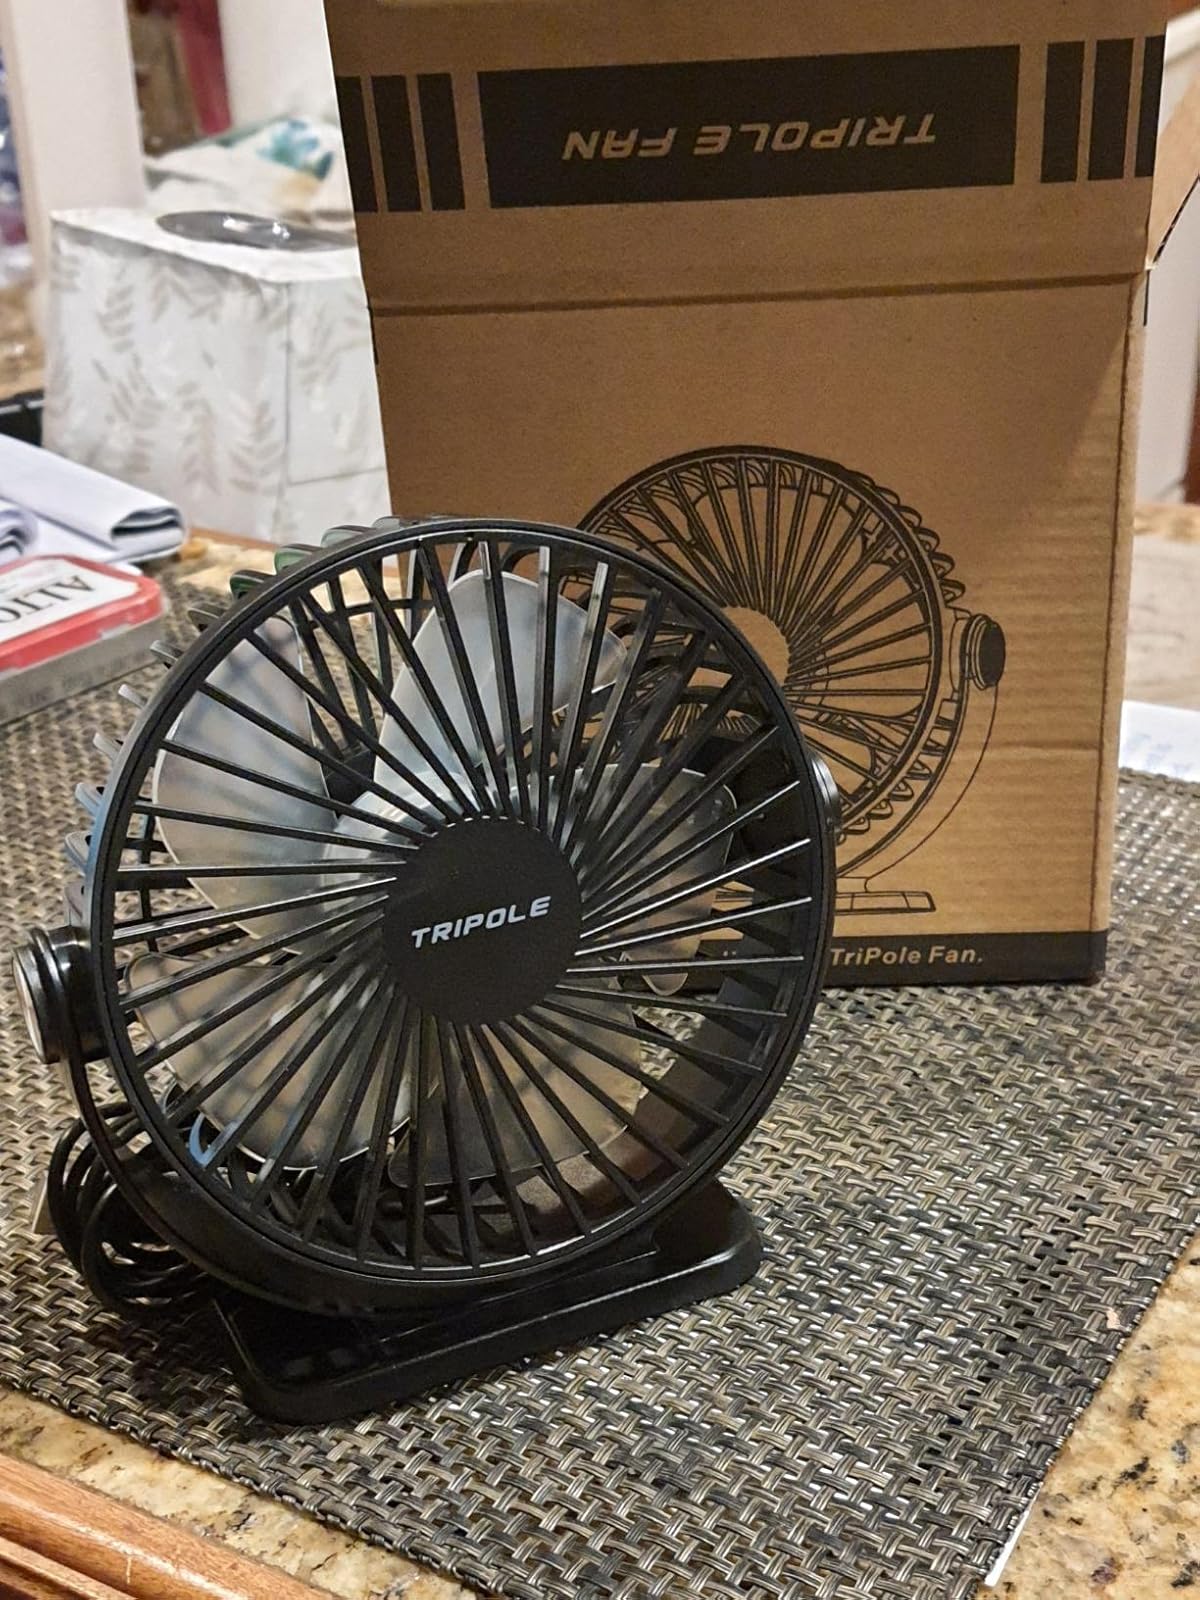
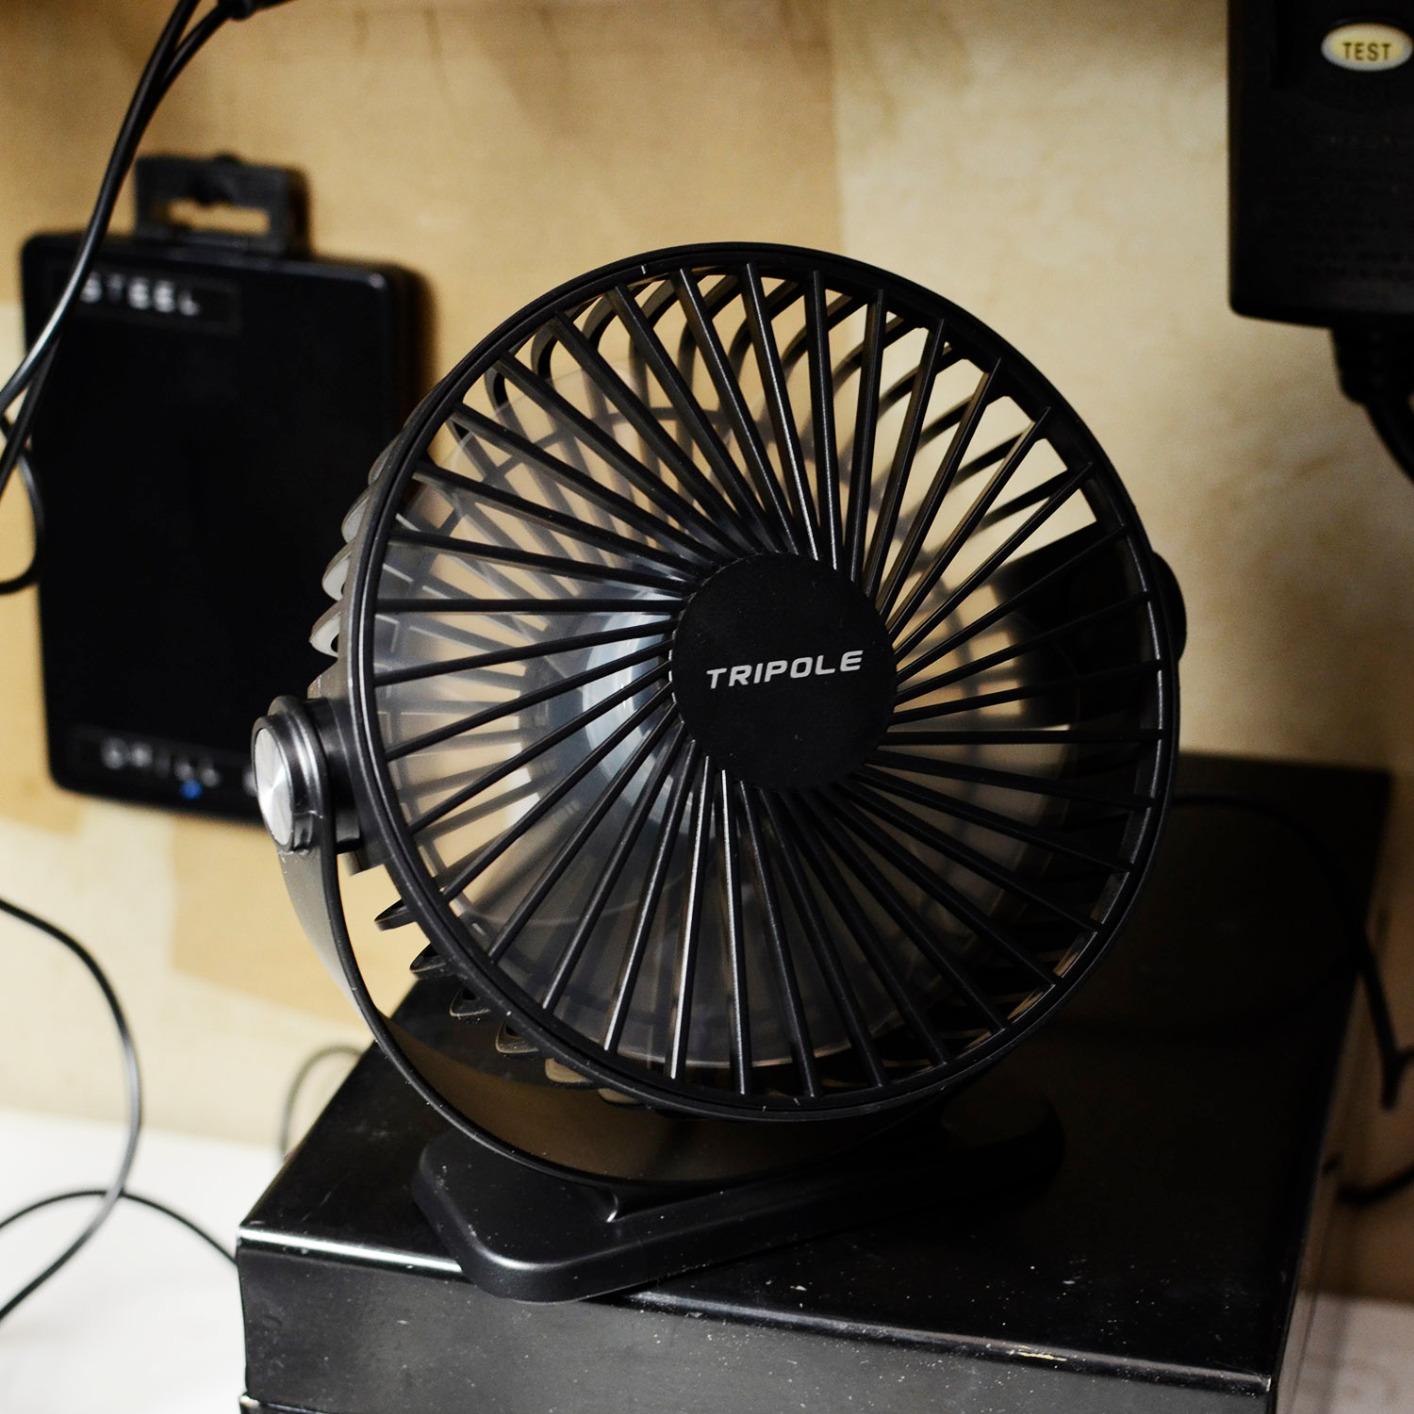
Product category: fan
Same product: yes